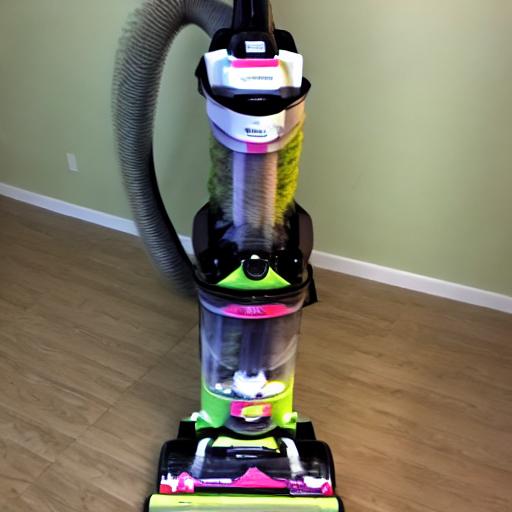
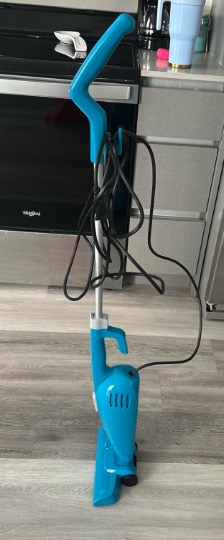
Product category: items_vacuum
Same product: no